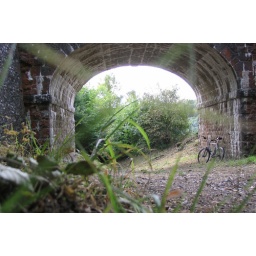
A view under the stone bridge at Polesdon Lacey